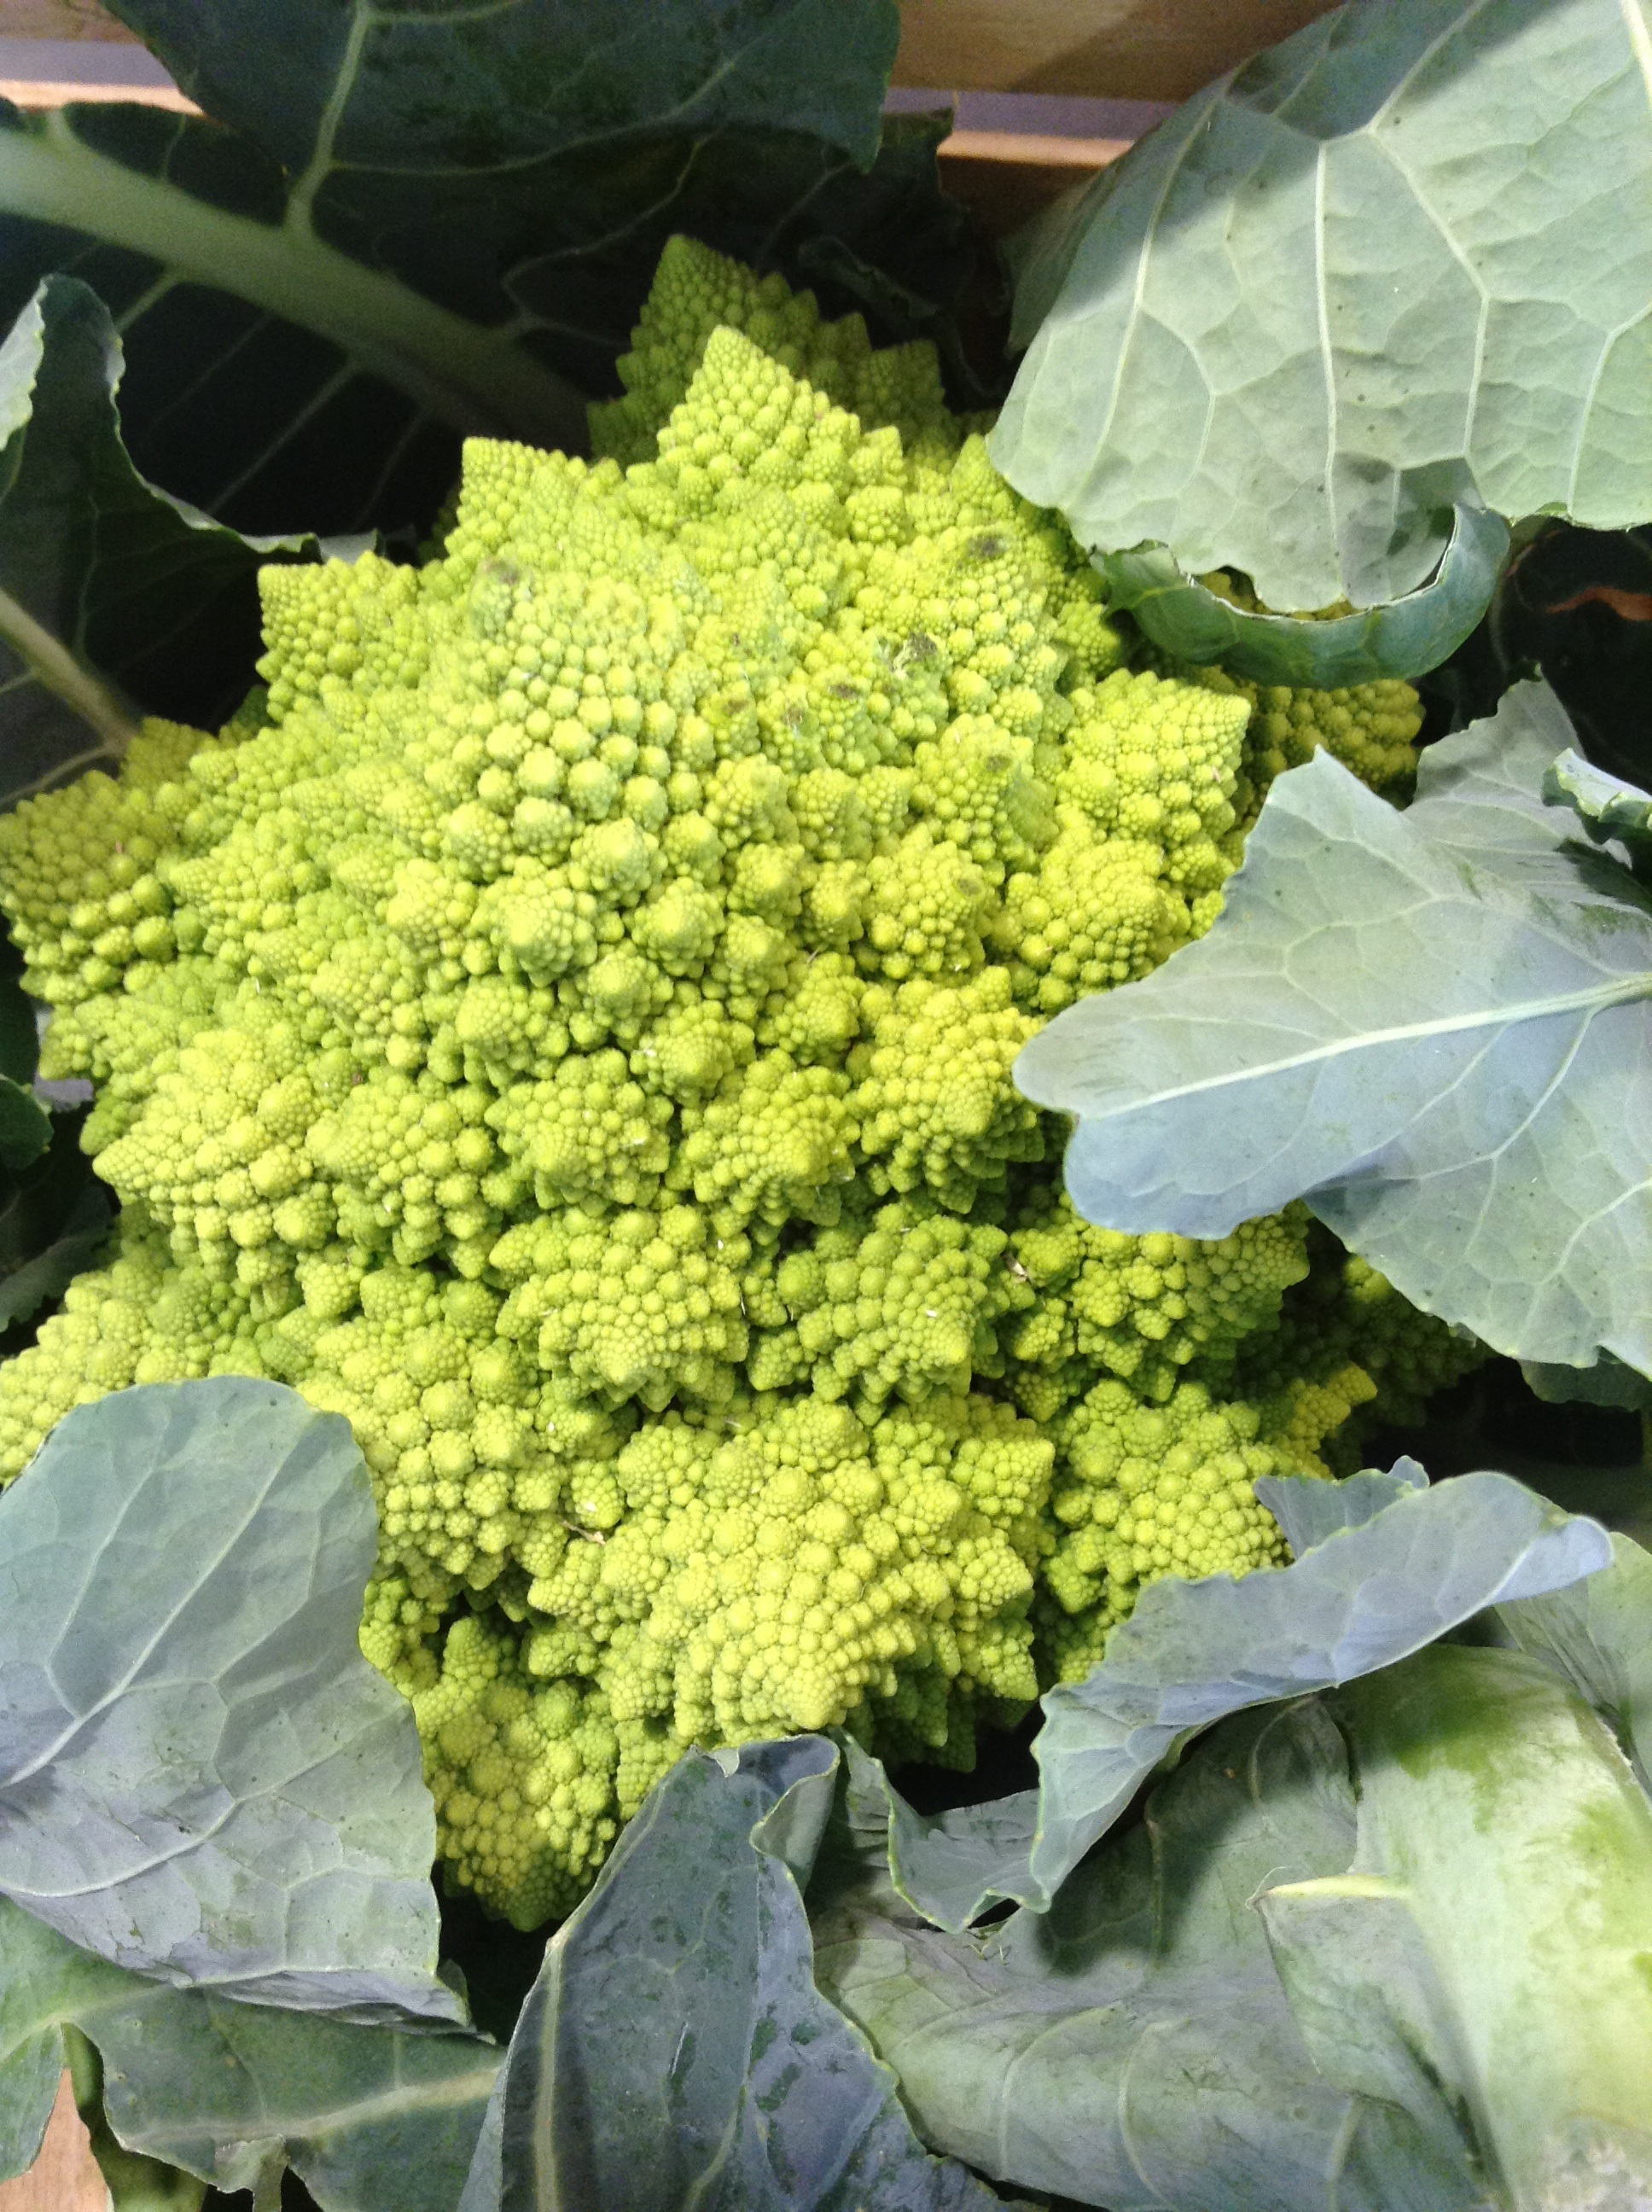
flower, heart, food, green, produce, vegetable, cabbage, brassica, collard greens, annual plant, mustard plant, leaf vegetable